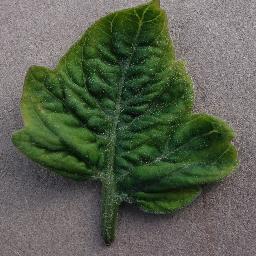
Label: Tomato___Tomato_Yellow_Leaf_Curl_Virus